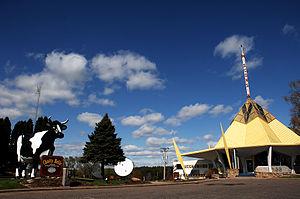
Le Googie est un style architectural futuriste du milieu du XXᵉ siècle, puisant son inspiration dans le design de l'Âge atomique et la conquête spatiale.